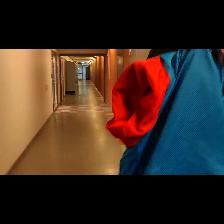
Label: Human